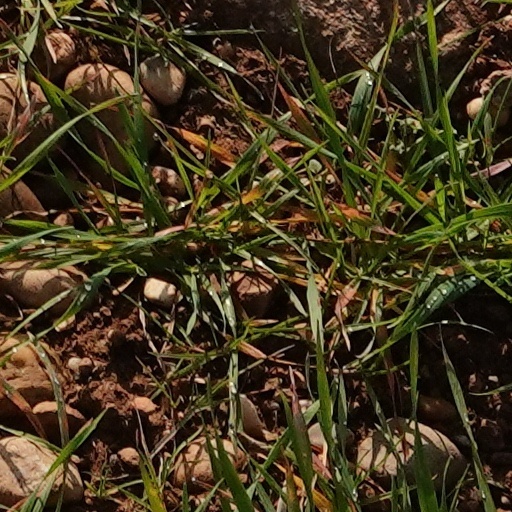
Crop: wheat